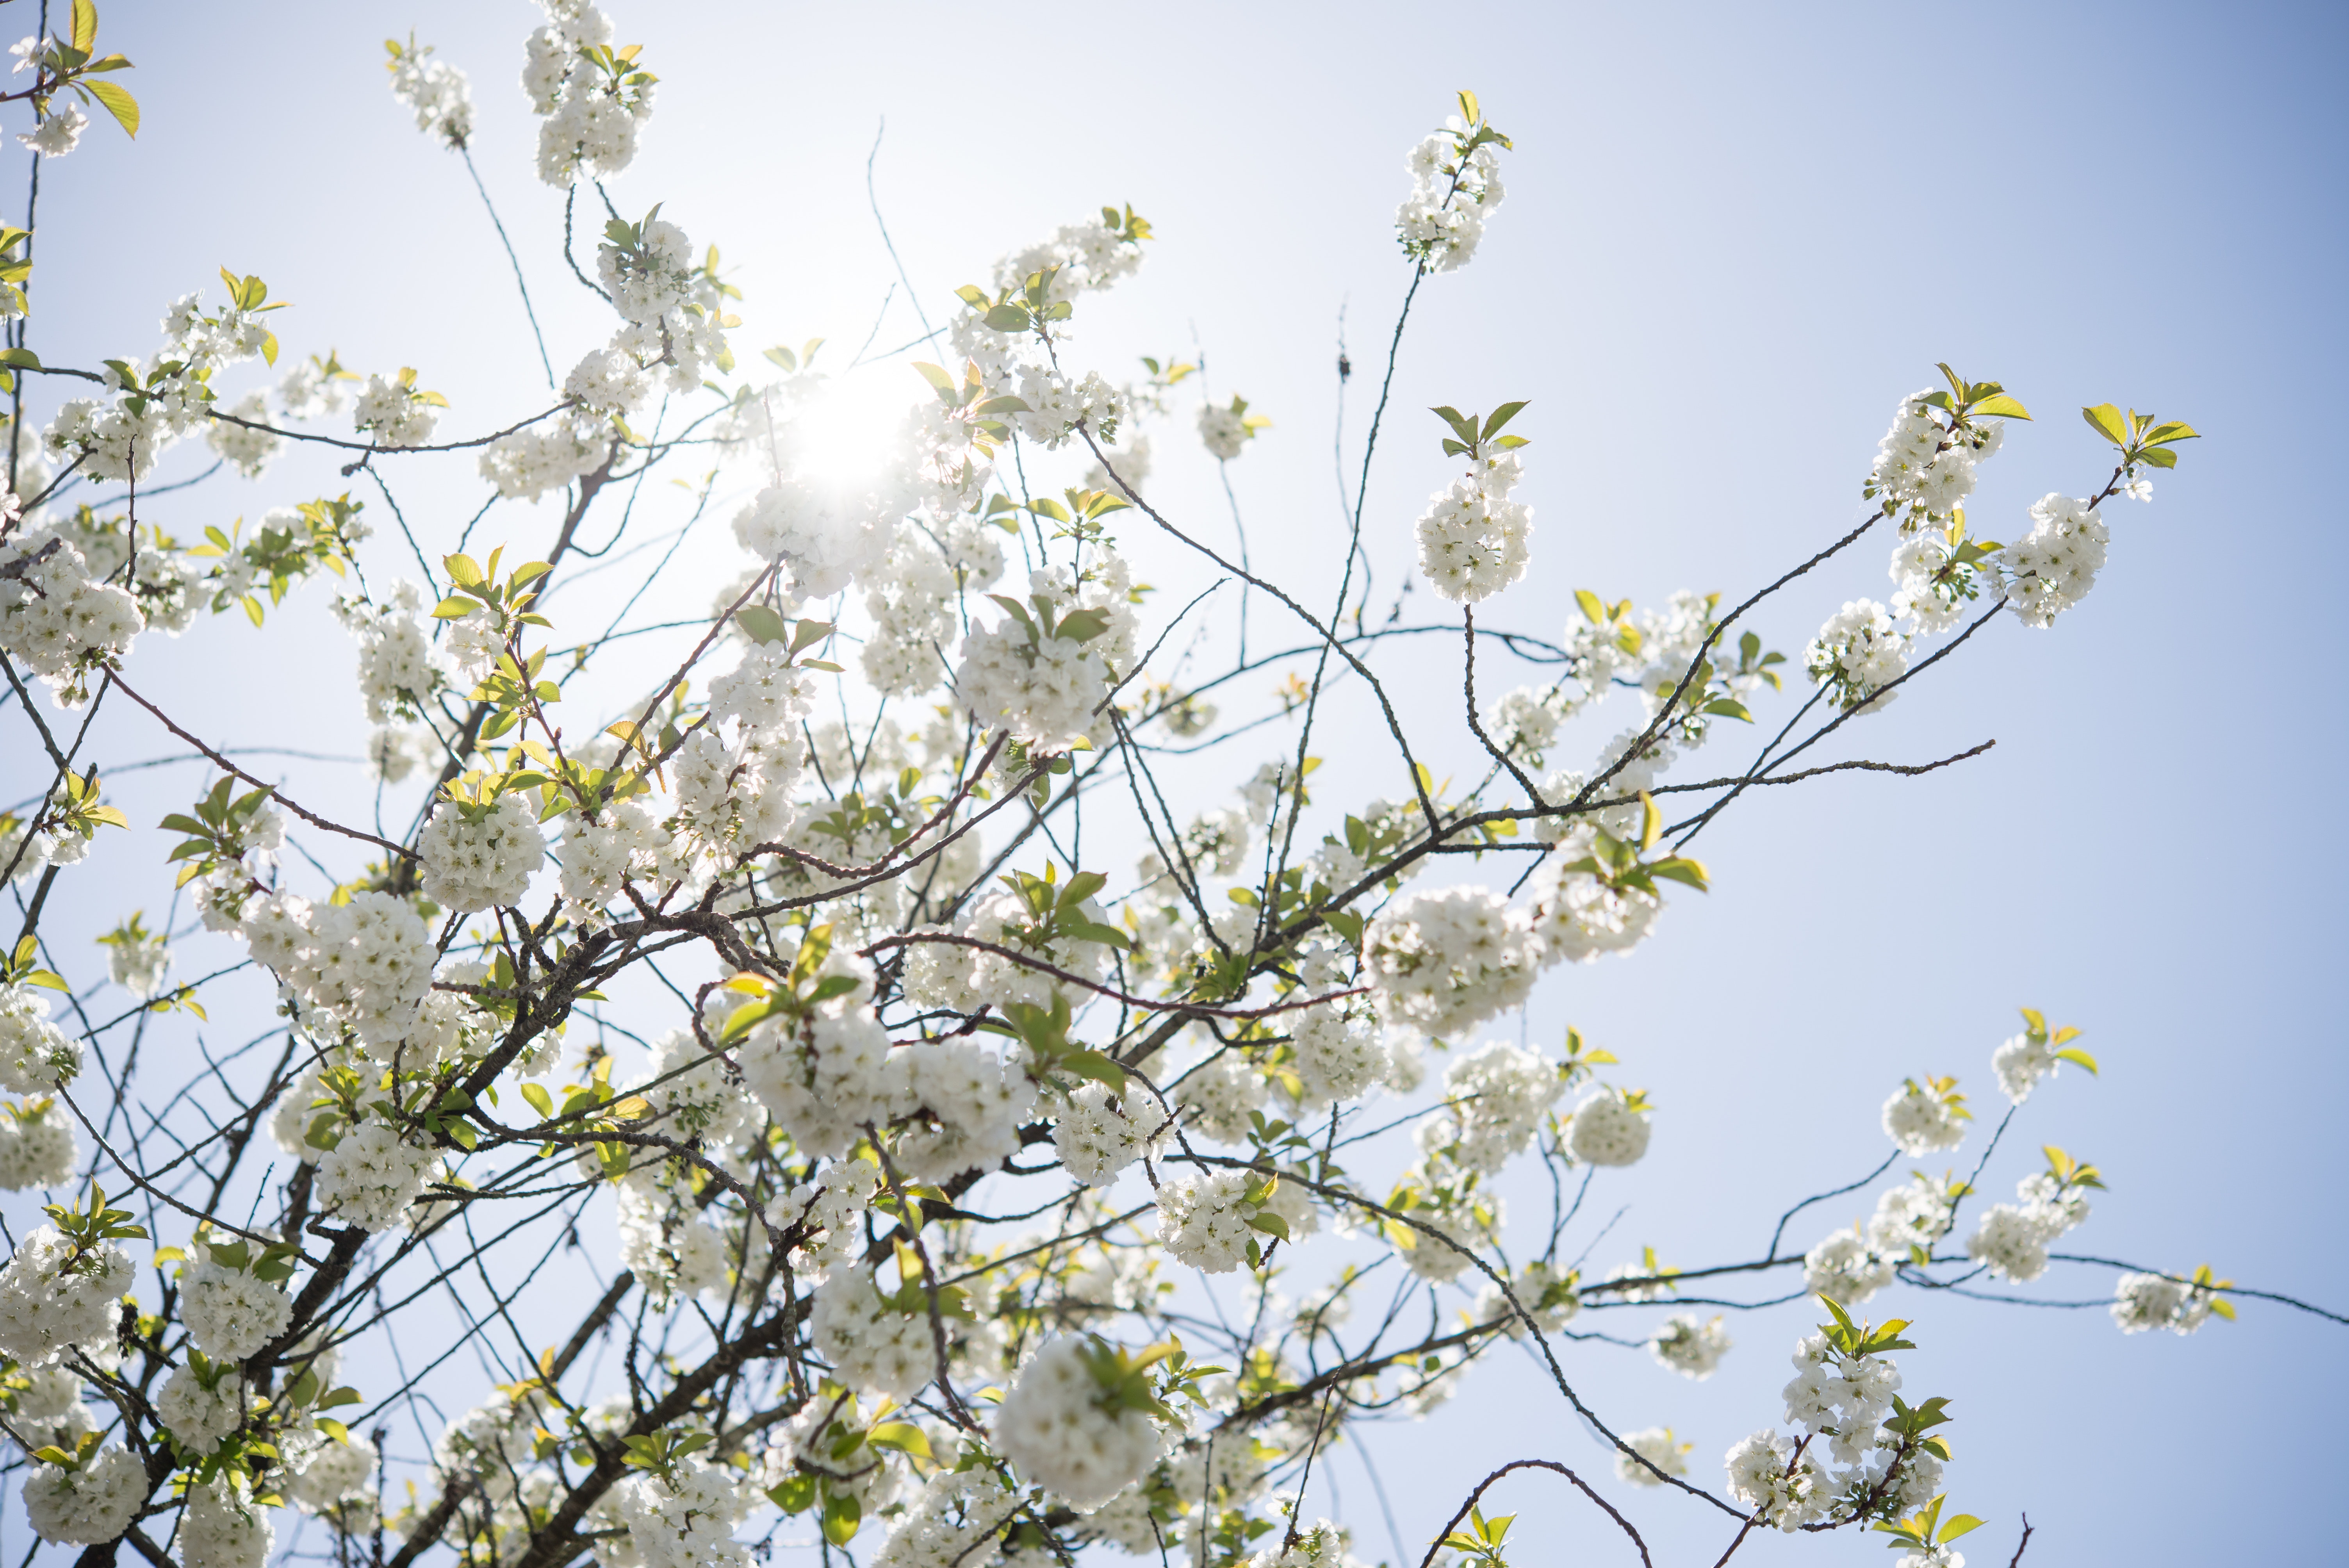
branch, flower, tree, spring, plant, blossom, twig, woody plant, sky, flowering plant, wildflower, plant stem, flowering dogwood